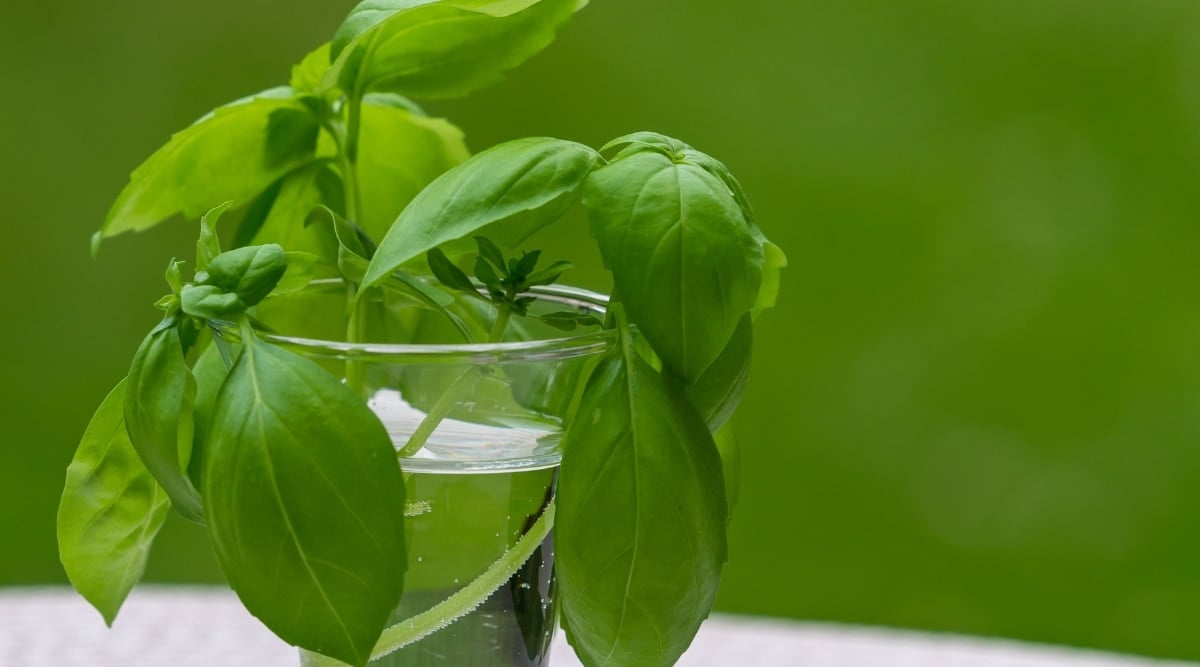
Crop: unknown
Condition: basil